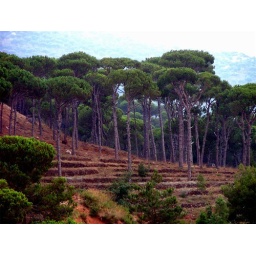
A forest in the mountains of Lebanon.